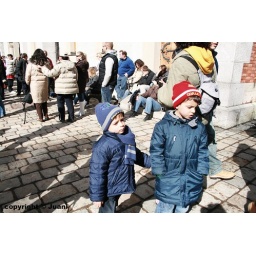
the kids in front of Neuschwanstein. i was impressed by the face of the boy on the left.